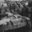
Label: tank